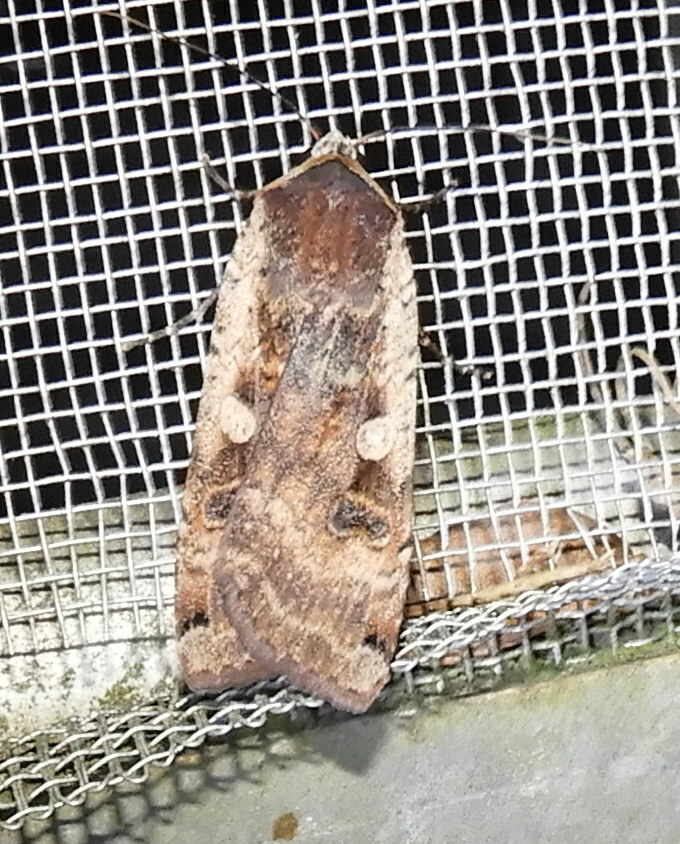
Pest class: cutworms